Marathon (automobile)

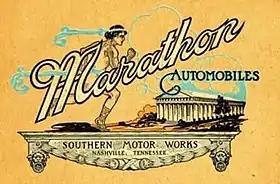
Marathon Brochure Cover from 1910

The Marathon was an automobile built by the Marathon Motor Works company in Nashville, Tennessee, United States.